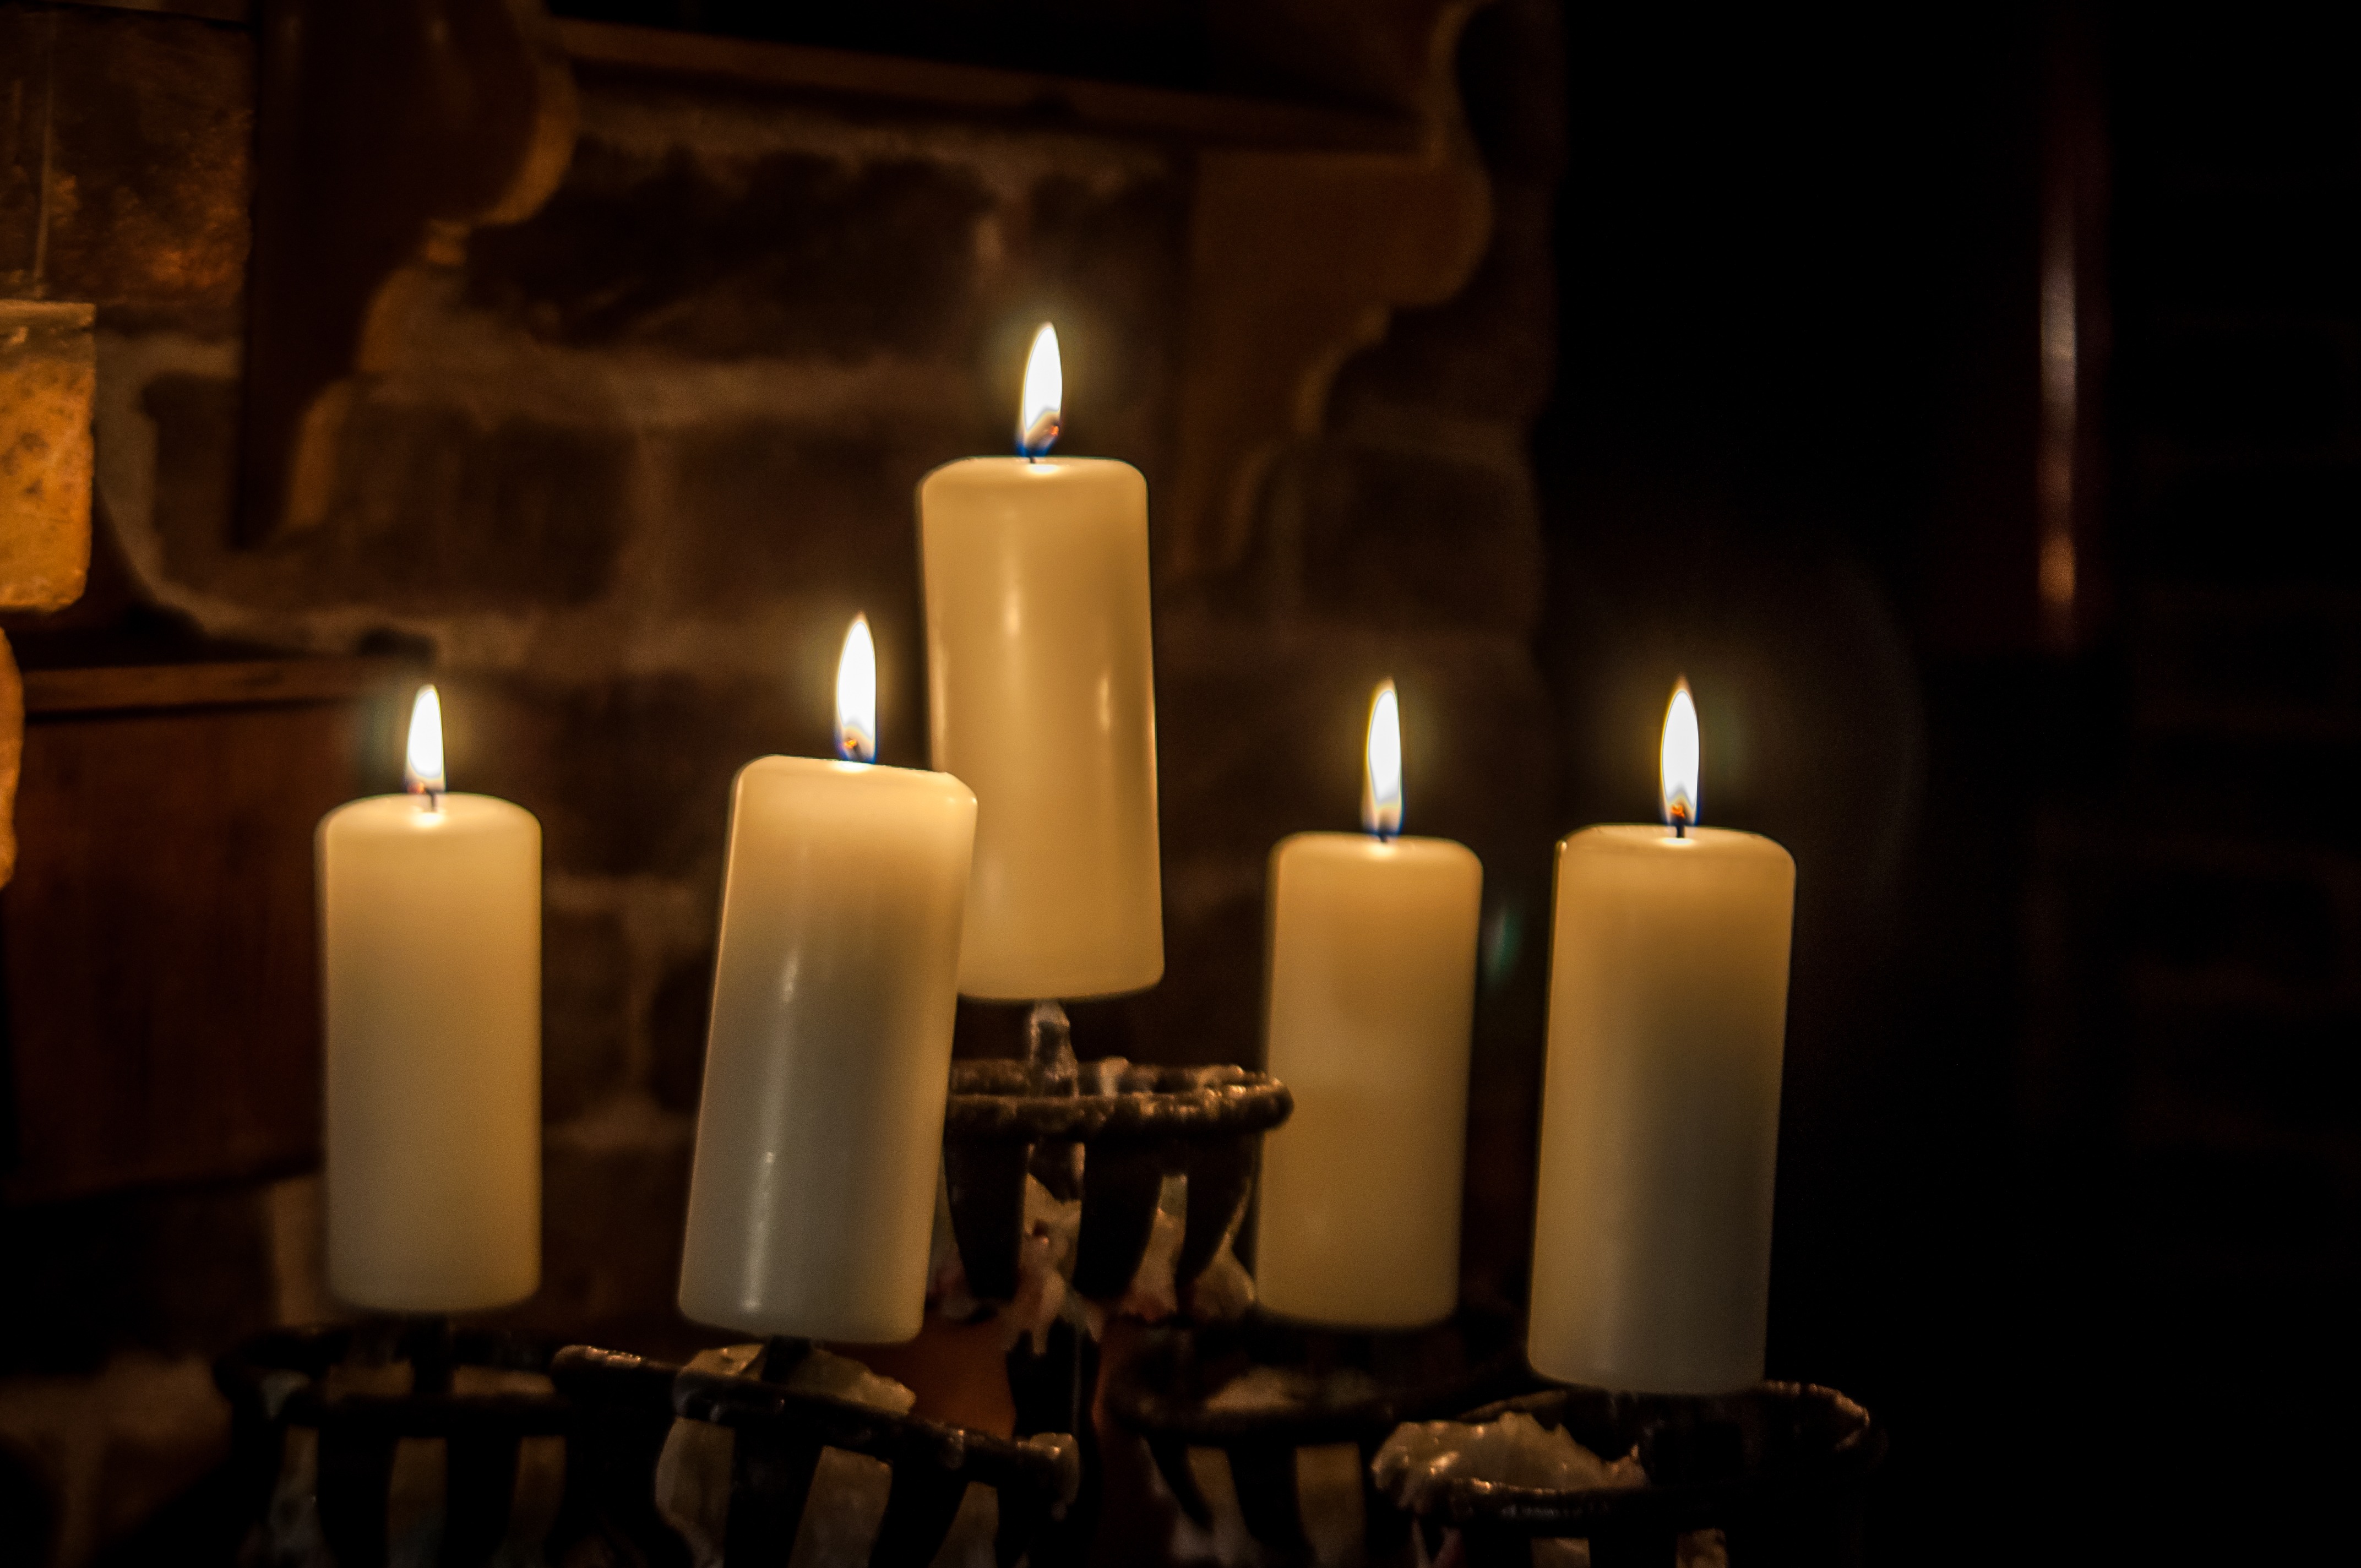
light, celebration, decoration, romantic, darkness, candle, lighting, decor, candlestick, candles, light fixture, wax candles